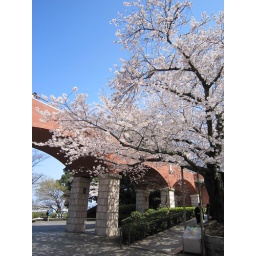
20100403 Red brick bridge, and pink cherry blossoms, shone in the sky blue